Donald Trump 2016 presidential campaign

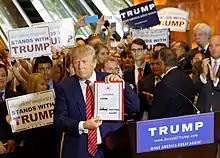
Trump signs the Republican loyalty pledge promising to support the candidate nominated by the party and to not run as a third-party candidate, if he failed to clinch the nomination.

Trump formally announced his candidacy on June 16, 2015, with a campaign rally and a speech at Trump Tower in New York City. In the moments before his announcement, he came down a golden escalator at Trump Tower, which has since become a metonym for Trump's announcement. In his speech, Trump drew attention to domestic issues, such as illegal immigration, offshoring of American jobs, the U.S. national debt, and Islamic terrorism. The campaign slogan was announced as "Make America Great Again". Trump declared that he would self-fund his presidential campaign, and would refuse any money from donors and lobbyists. The British gambling company Ladbrokes offered 150/1 odds of Trump winning the presidency. The campaign hired a casting company to supply paid actors to attend the event.